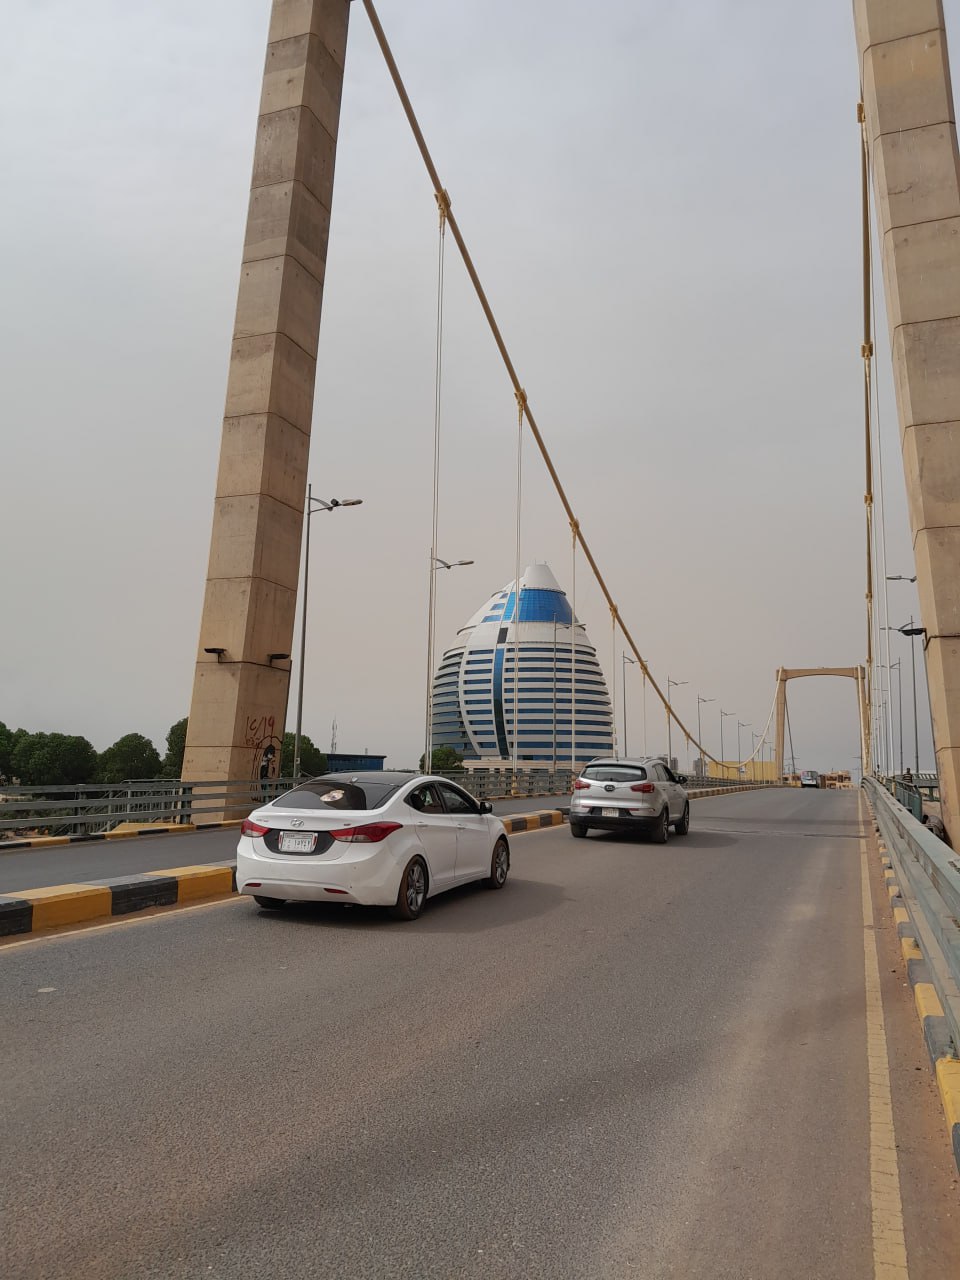
الوصف بالفصحى: جسر ذو أعمدة وأسلاك وسيارات، وبرج ظاهر في الخلفية
الوصف بالعامية السودانية: كبري فيه أعمدة وأسلاك وعربات و برج ظاهر في الخلفية
التصنيف: Urban & City Life
التصنيف الفرعي: High-Rise Building